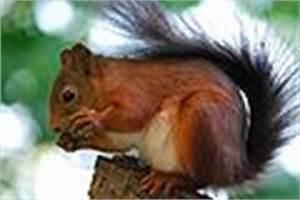
squirrel